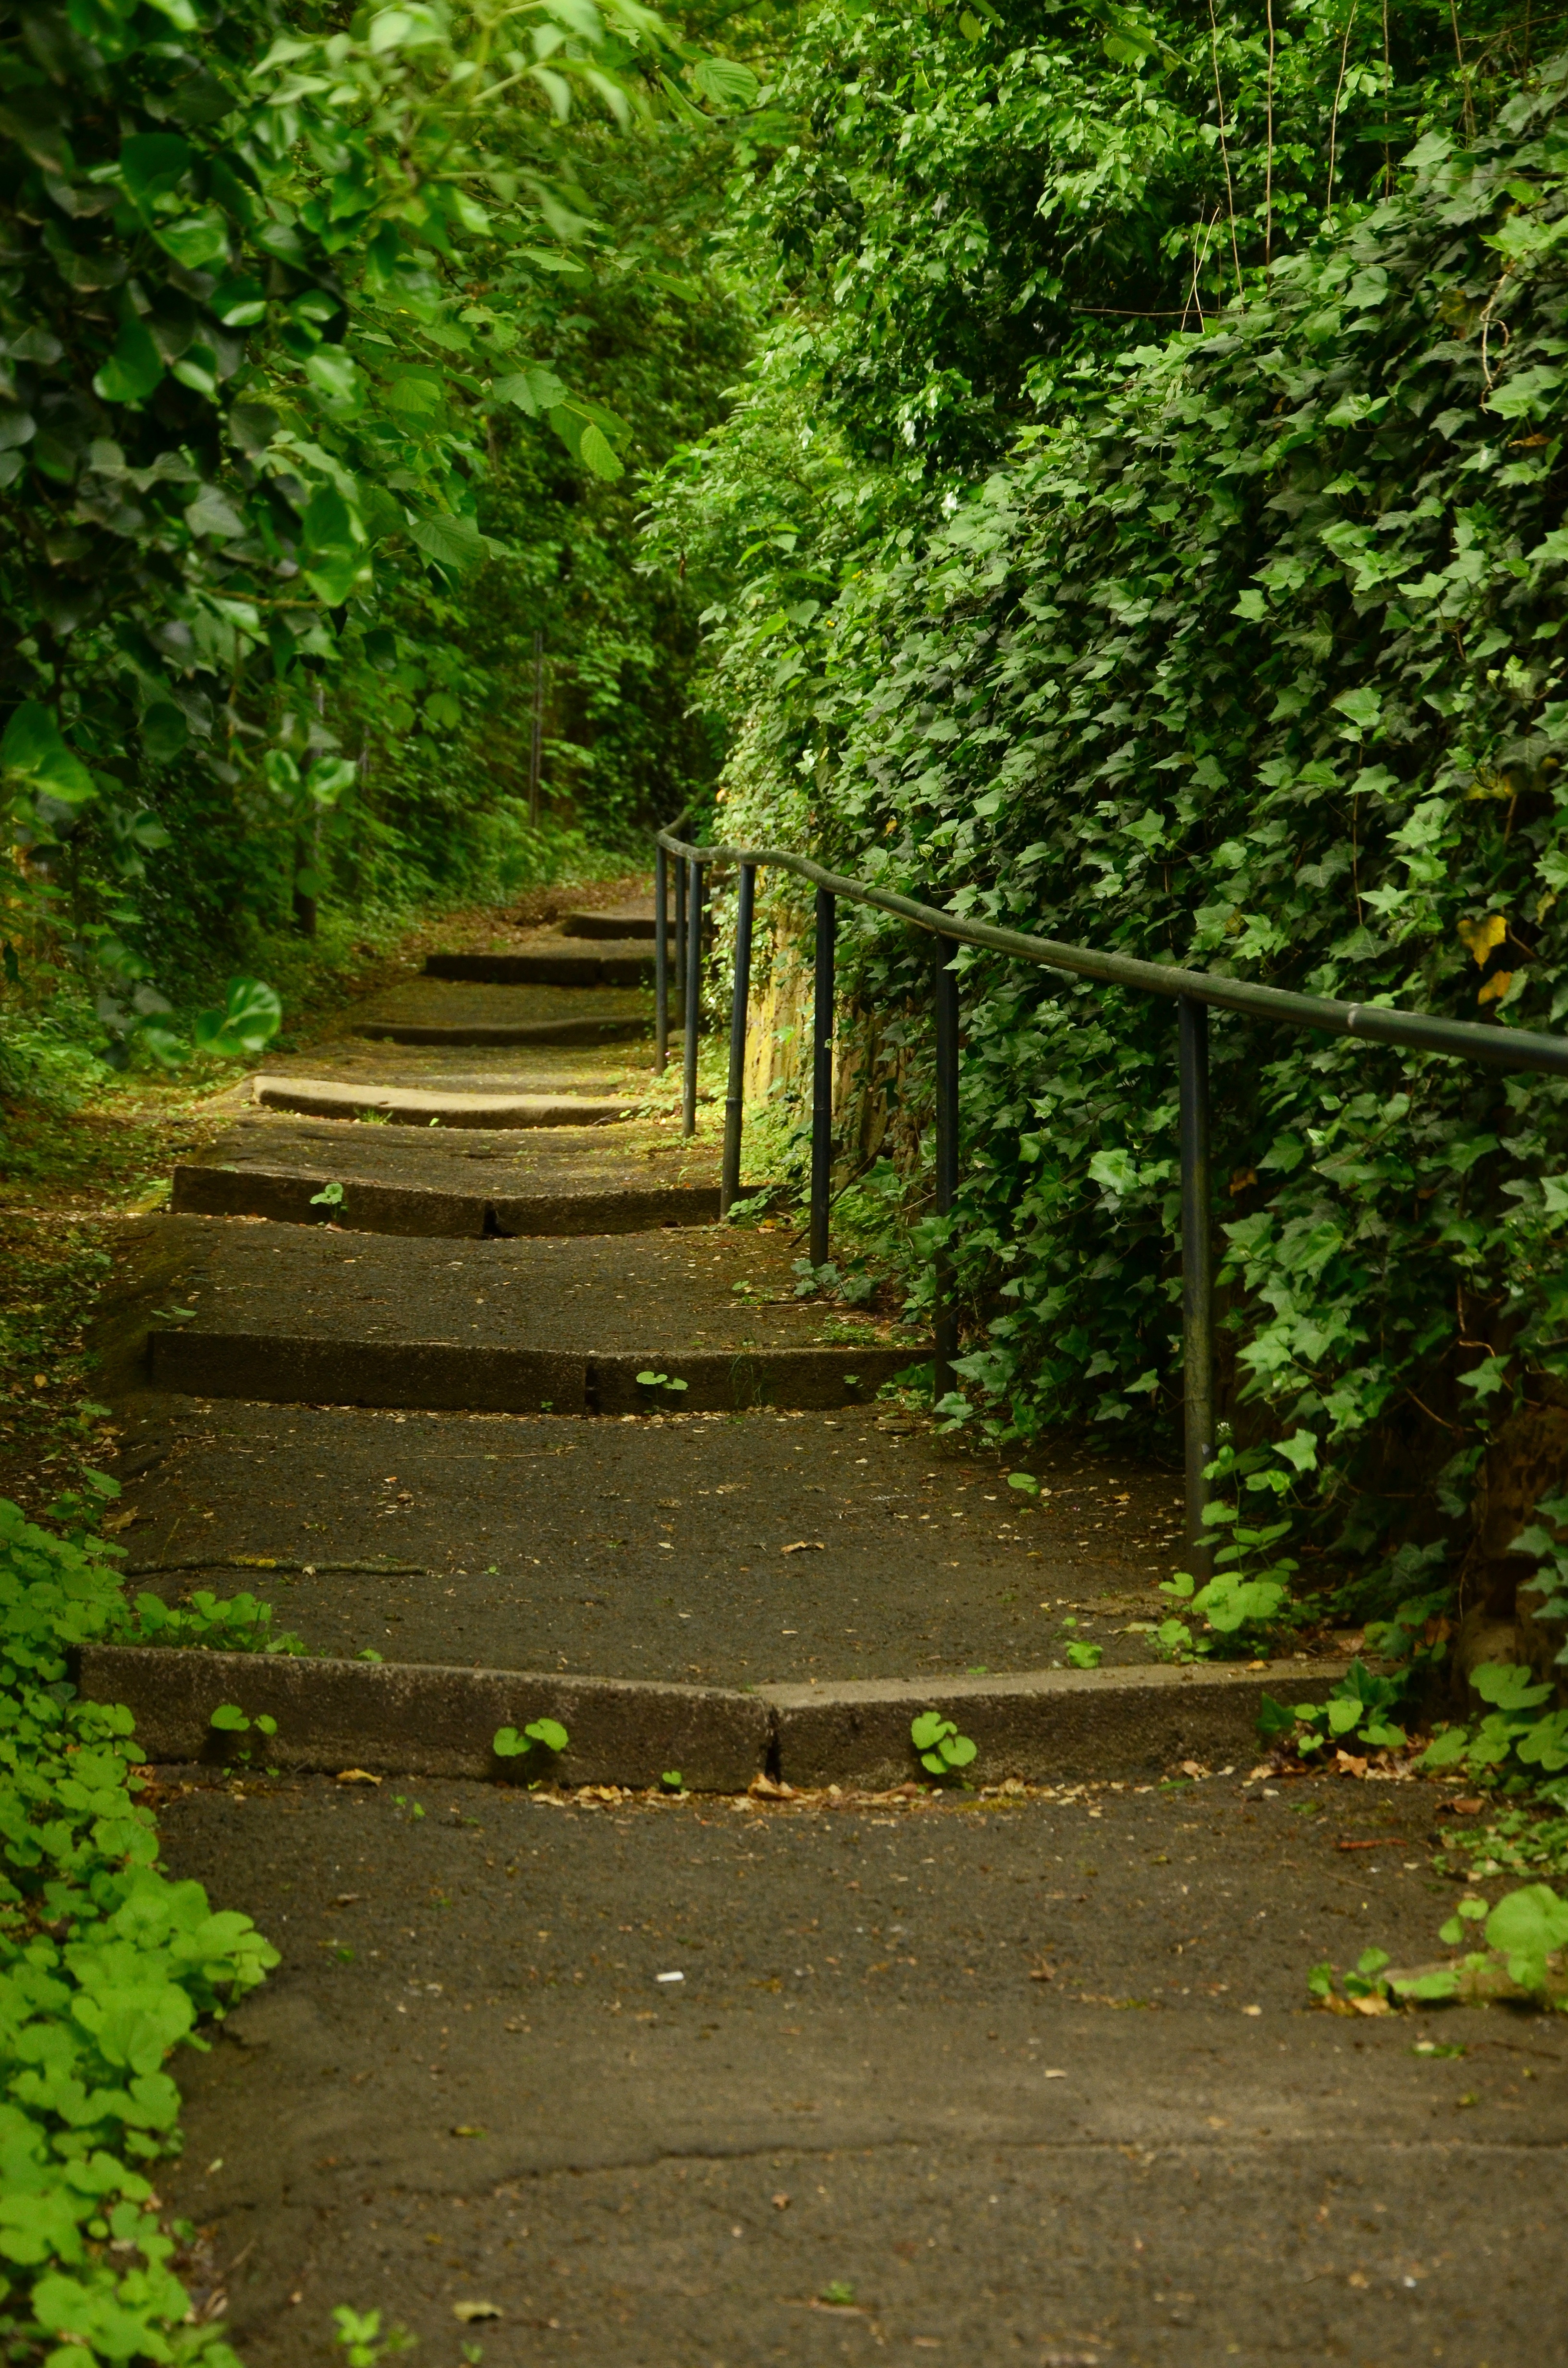
tree, nature, forest, grass, plant, trail, lawn, sunlight, leaf, flower, alley, stone, staircase, green, jungle, autumn, park, botany, garden, stairs, shrub, woodland, habitat, rise, away, upward, emergence, gradually, rural area, stair step, natural environment, woody plant